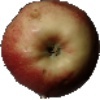
Label: Apple Red 3